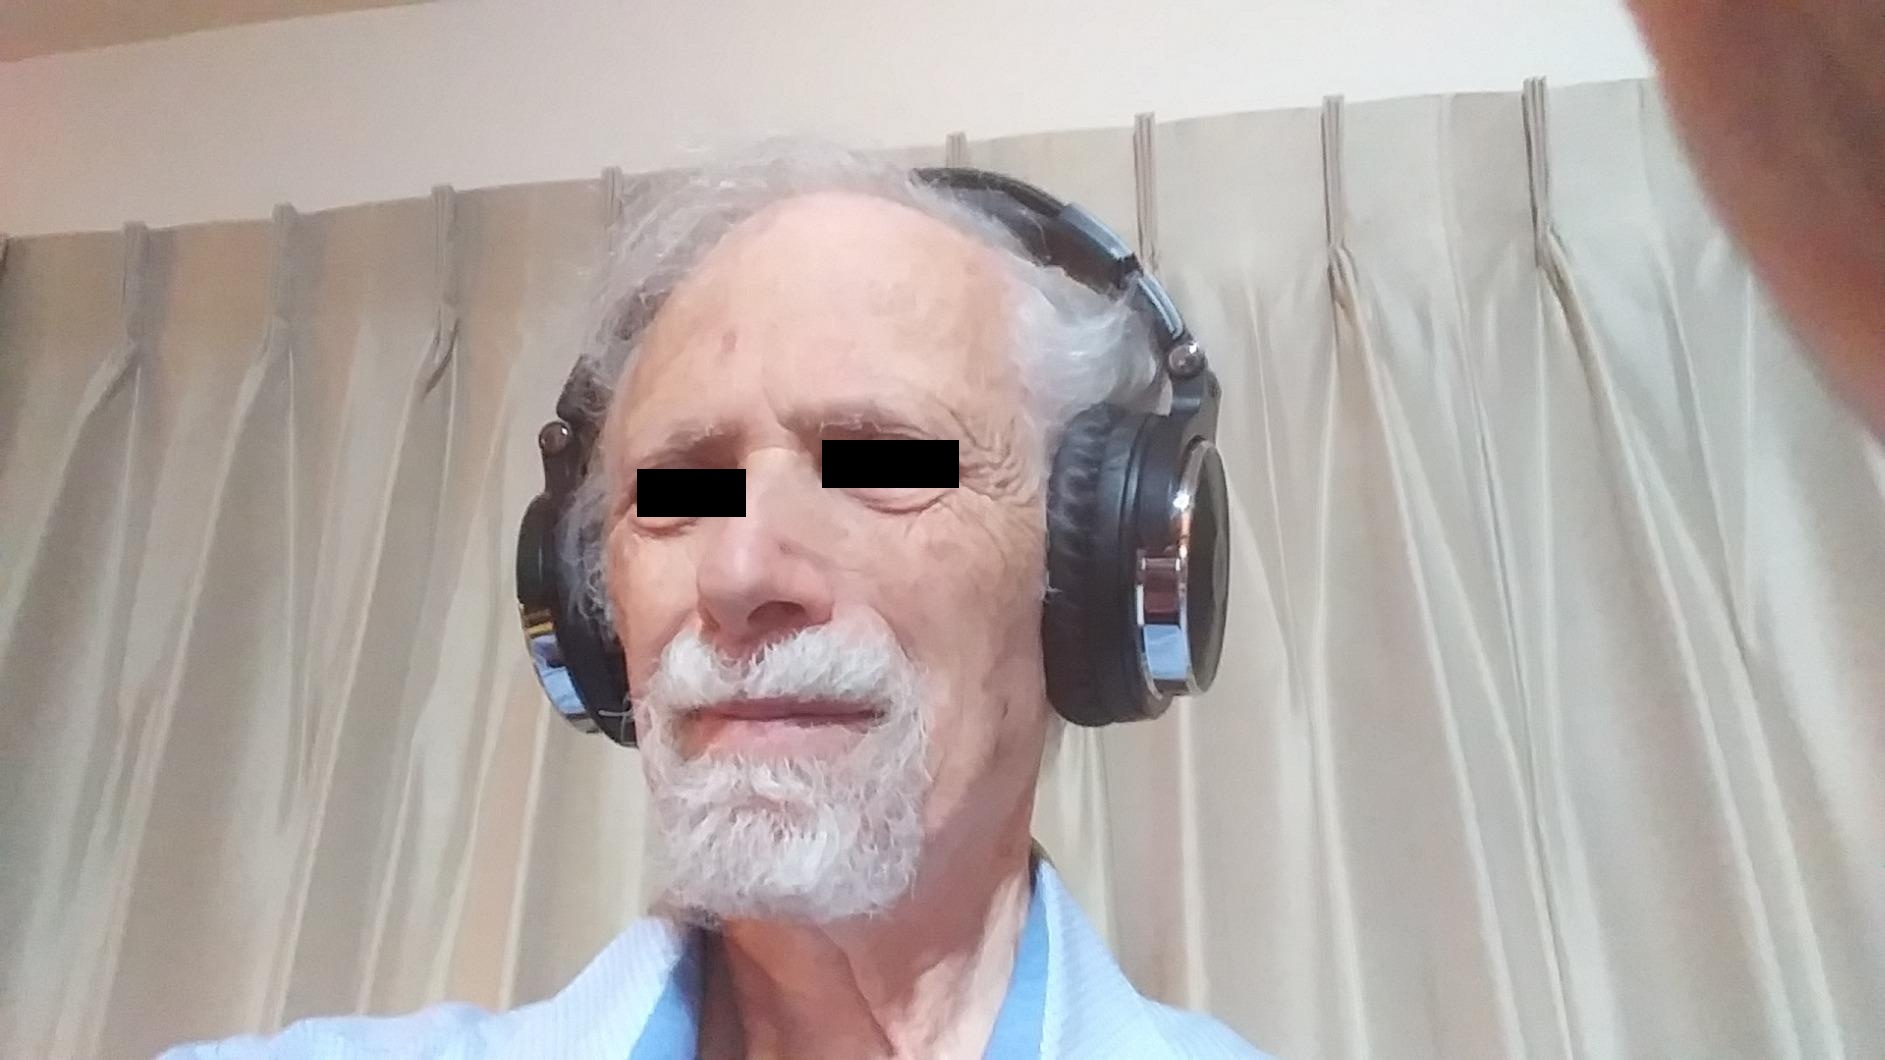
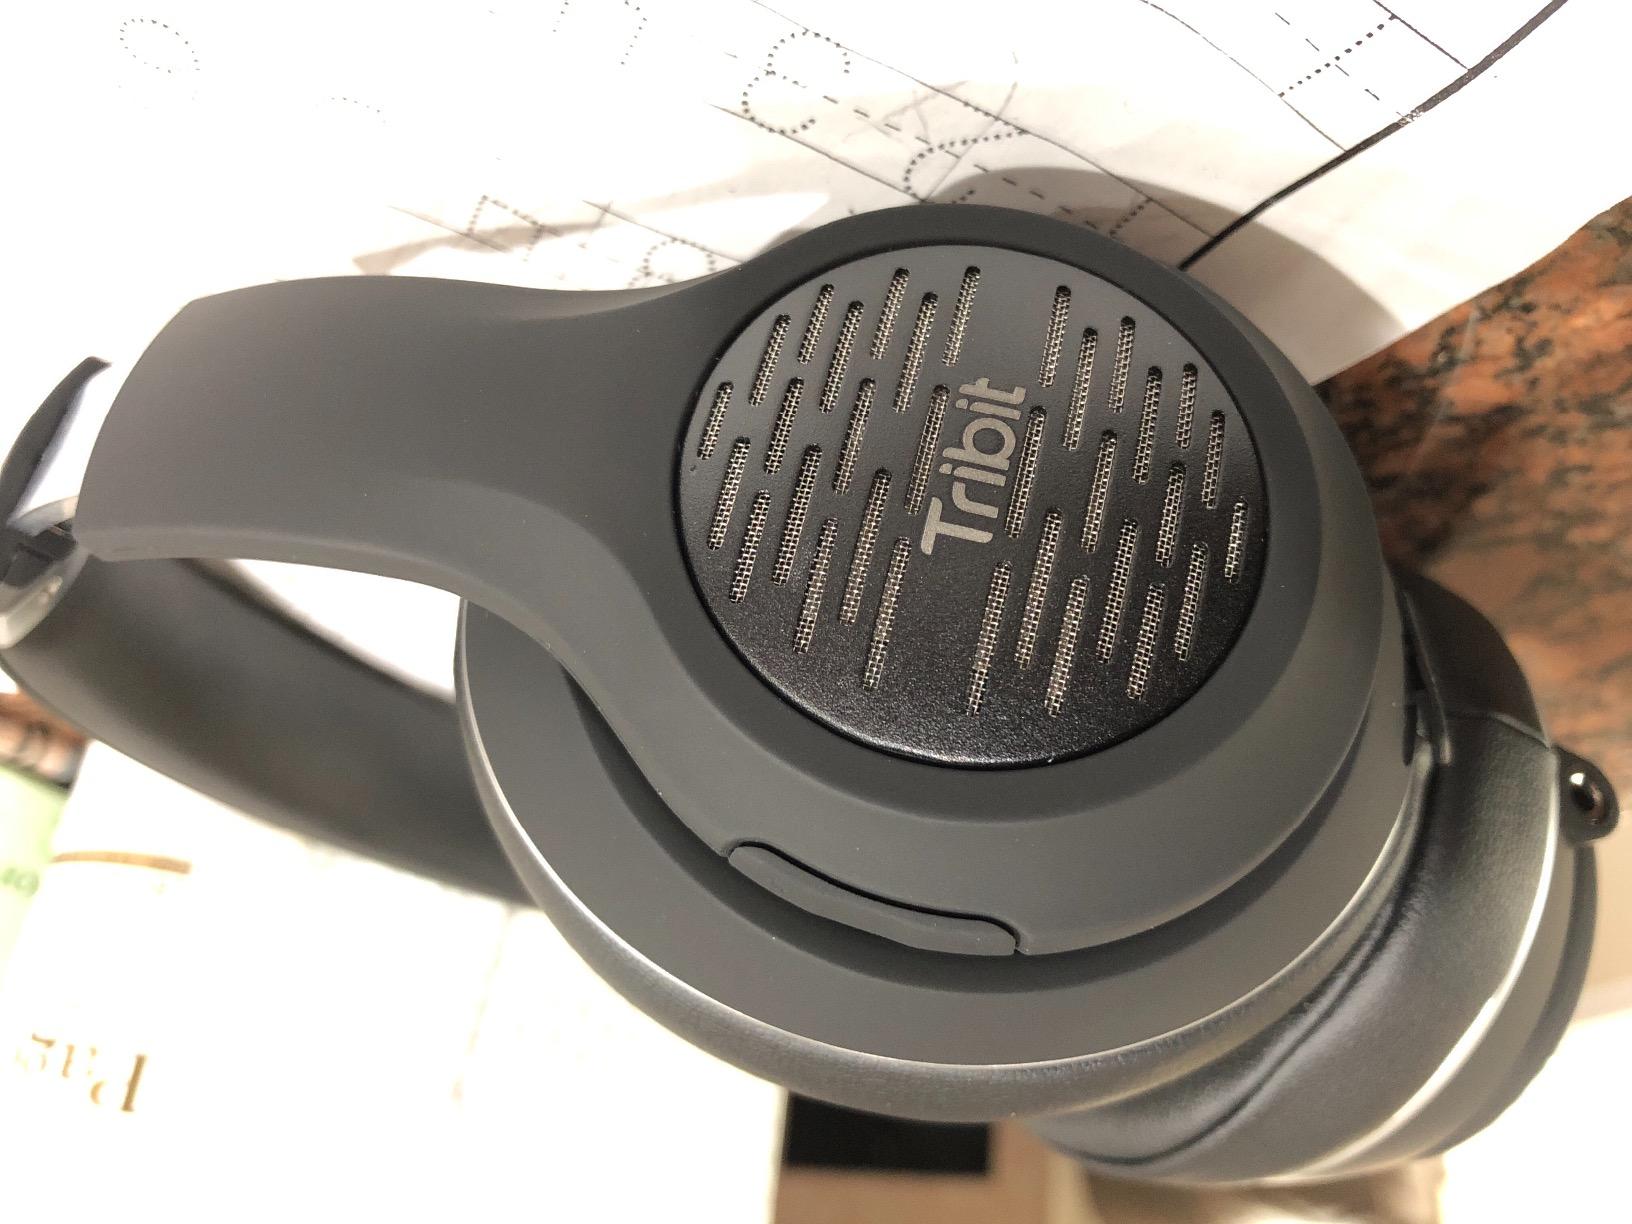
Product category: headphones
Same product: no